Edward T. Lowe Jr.

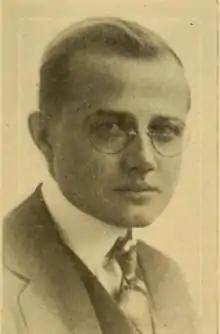
Edward T. Lowe Jr (1918)

Edward T. Lowe Jr. (29 June 1880 in Nashville, Tennessee, United States – 19 April 1973) was an American film writer, producer and editor. He wrote 120 films between years 1913–1947, produced 18 films and directed one: "The Losing Game" (1915).